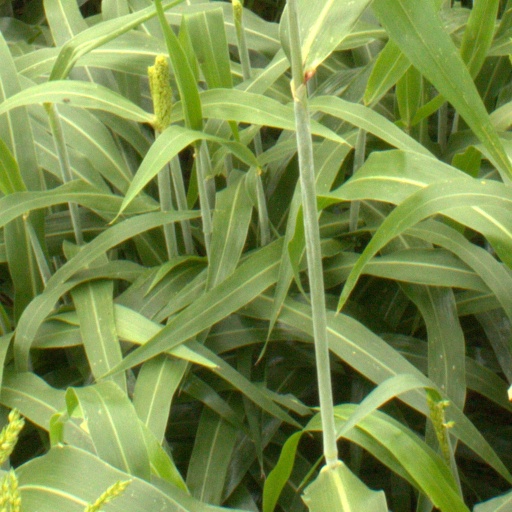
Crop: sorghum